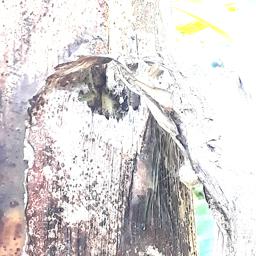
Label: PSEUDOSTEM WEEVIL